Live! (Frederica von Stade album)

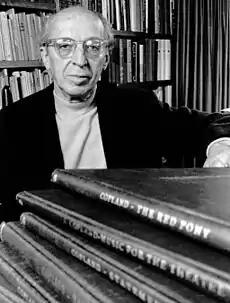
Aaron Copland in 1970

The album was well engineered, with "clear, natural and well-balanced" sound. Applause was included, but the LP was mercifully free from the type of intrusions perpetrated by audiences on some other live recordings. In sum, it was regrettable that the disc lacked "a particular sense of occasion" - the author of its sleeve notes had not even thought to mention where or when it had been recorded. But the album nevertheless deserved a warm welcome. It was one to be dipped into "for this song and that, rather than for the recital [as a whole], be it never so 'Live!'."